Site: brandenburg
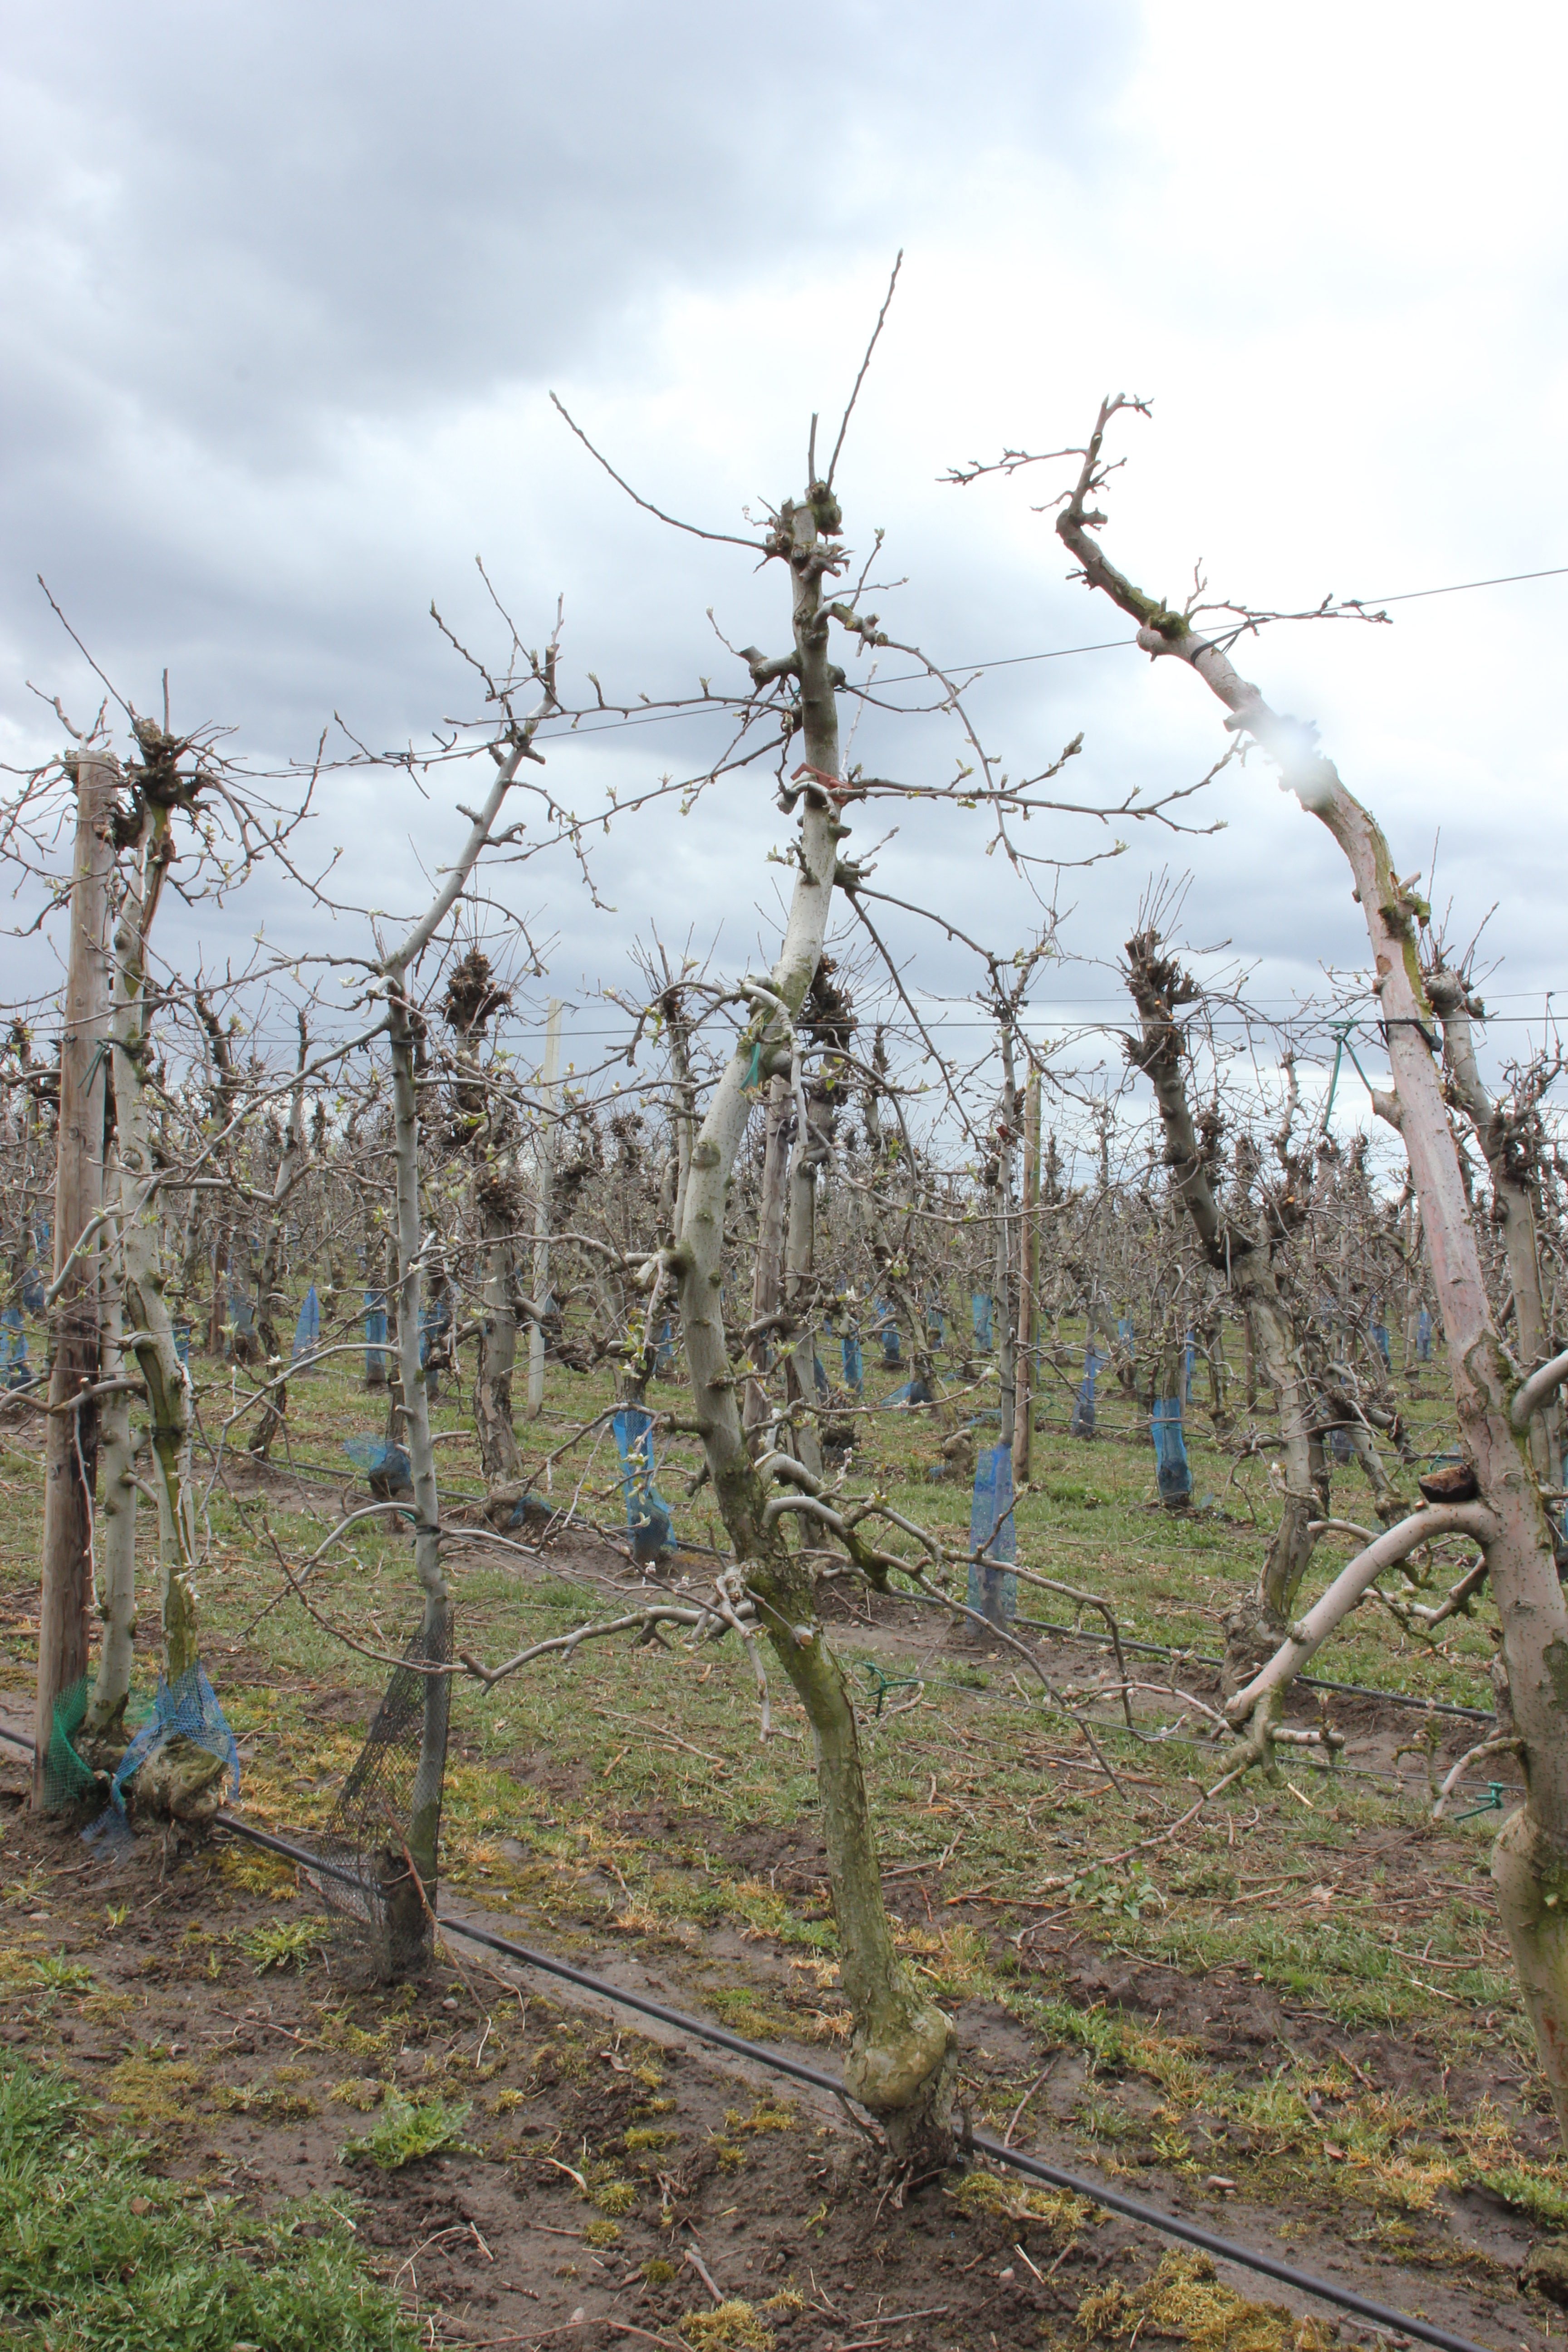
Growth stage (BBCH 55): Inflorescence emergence